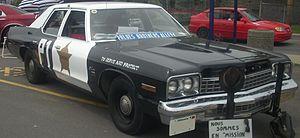
La Dodge Monaco est une voiture familiale de la marque américaine Dodge faisant partie du groupe Chrysler, produite entre 1965 et 1975 puis entre 1990 et 1992.